Wallace & Gromit

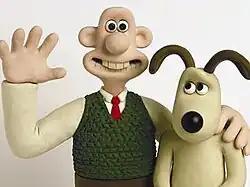
Wallace, with his dog Gromit, the main characters of the franchise

In May 2017, Lord stated that more projects with the characters were likely while speaking at an animation event in Stuttgart, Germany. He said, "When Nick [Park]'s not drawing cavemen, he's drawing Wallace & Gromit ... I absolutely assume he will do another, but not a feature. I think he found it was too much. I think he liked the half-hour format."